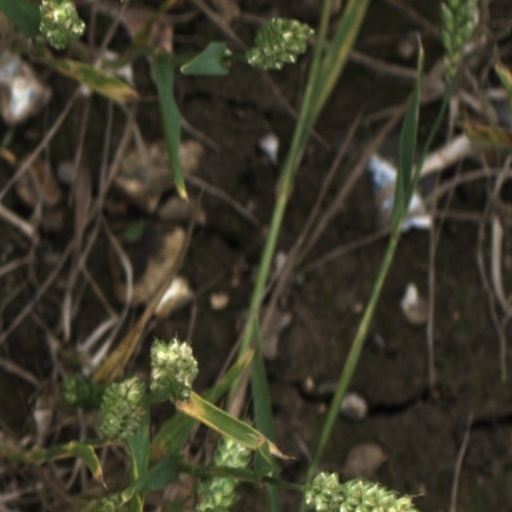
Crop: wheat